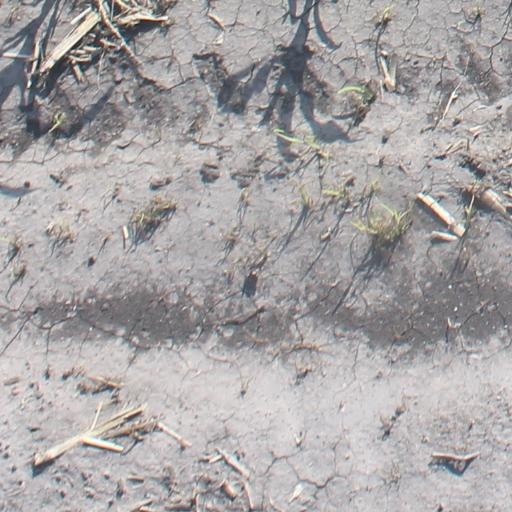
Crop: maize; corn